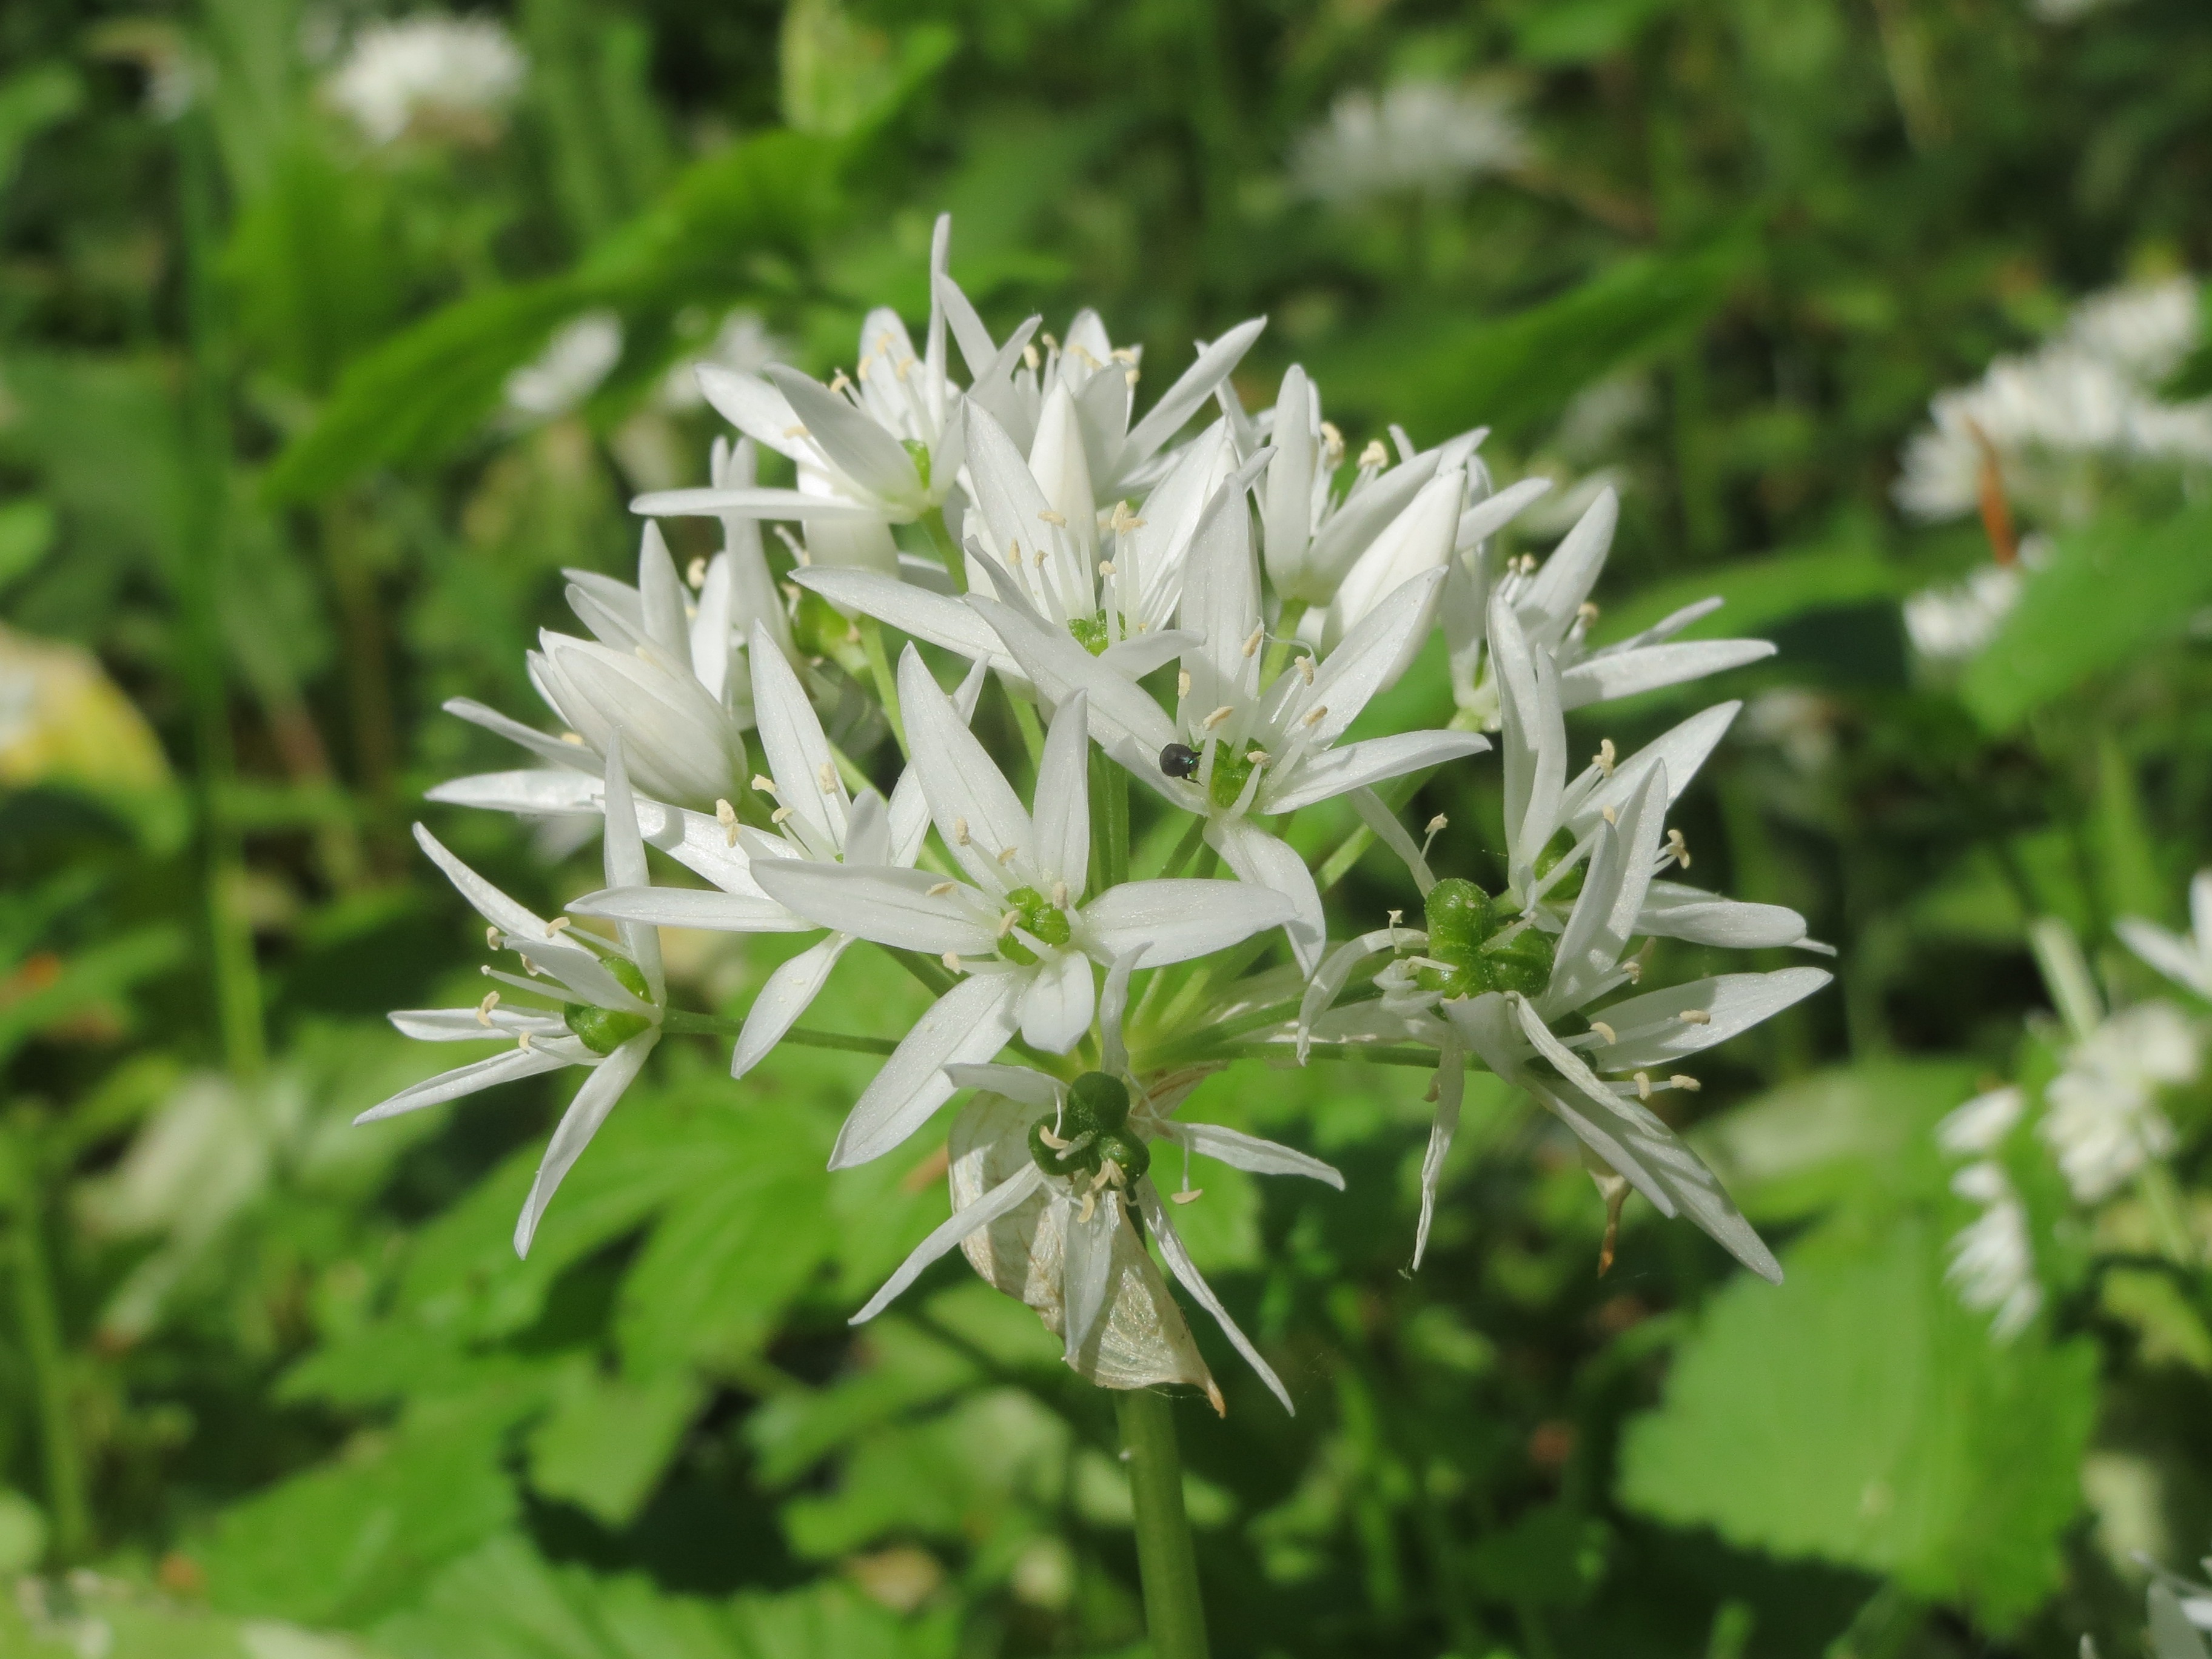
plant, meadow, flower, spice, herb, produce, botany, flora, wildflower, shrub, ramsons, buckrams, flowering plant, bear's garlic, wild garlic, allium ursinum, wood garlic, broad leaved garlic, bear leek, land plant